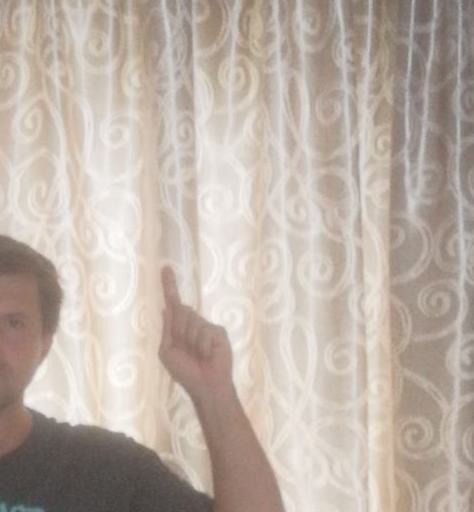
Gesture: one